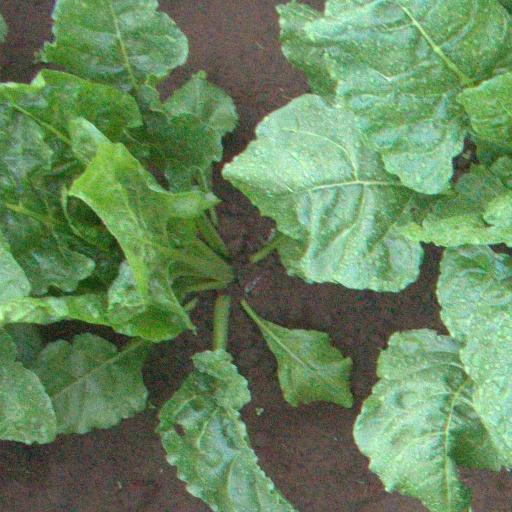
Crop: sugar beet